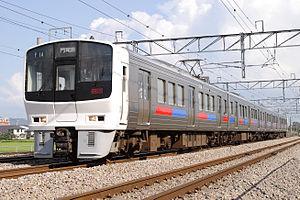
La ligne principale Nippō est une ligne ferroviaire traversant l'île de Kyūshū au Japon. Exploitée par la compagnie JR Kyushu, elle relie la gare de Kokura à Kitakyūshū à la gare de Kagoshima en suivant la côte orientale de l'île.